Phillip Bennett

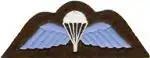
Parachutist Badge

On his return to Australia in 1953, Bennett became the Adjutant of the 1st Battalion, Pacific Islands Regiment in PNG. In 1954, he was Adjutant with the 16th Infantry Battalion (CMF), and in 1956, Staff Captain A in HQ Western Command. In 1957–58, he served in the United Kingdom with the Royal Marine Commandos and saw duty in Malta, and operational service in Cyprus. He then served as OC 2nd Commando Company from July 1958 to June 1961, and after attending the Australian Staff College, became the Senior Instructor, then Chief Instructor, at Officer Cadet School, Portsea from 1962 to 1965. He was then posted until 10 July 1967 to Army HQ which had moved to Canberra in the early 1960s from Melbourne.